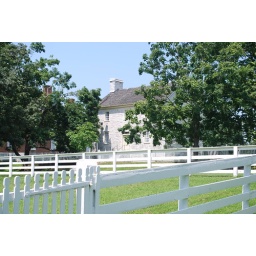
Historic fence and buildings arond Shakervillage in Shakertown, Ky.